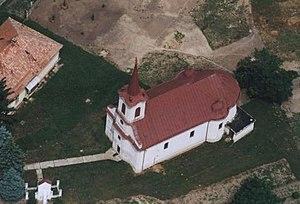
Pocsaj est une ville et une commune du comitat de Hajdú-Bihar en Hongrie.